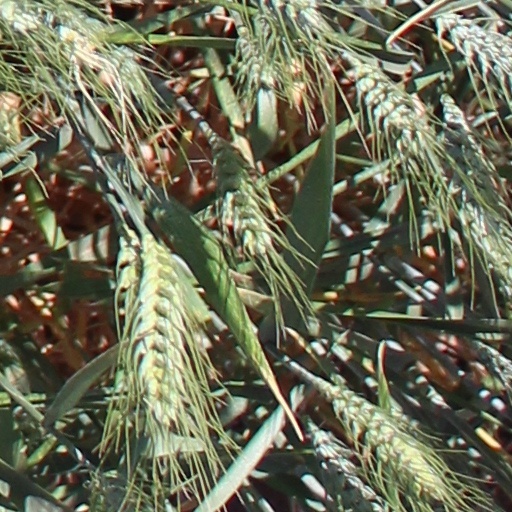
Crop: wheat